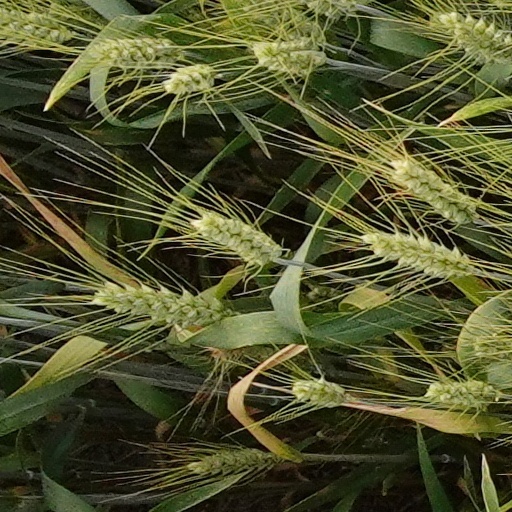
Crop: wheat